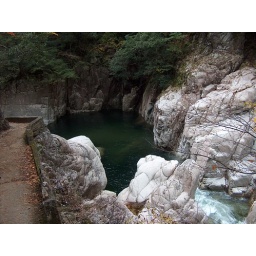
Deep green pools in the river